Land Launch

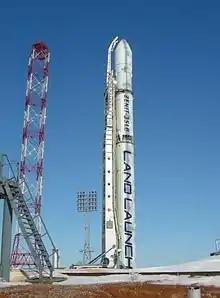
Zenit-3SL as a part of Land Launch program

Land Launch refers to a service product of Sea Launch SA. There is no entity or company called Land Launch. Sea Launch created the Land Launch offering to address lighter satellites directly into geosynchronous orbit or into geosynchronous transfer orbit, while Sea Launch continues to address the heavy satellite launch market.